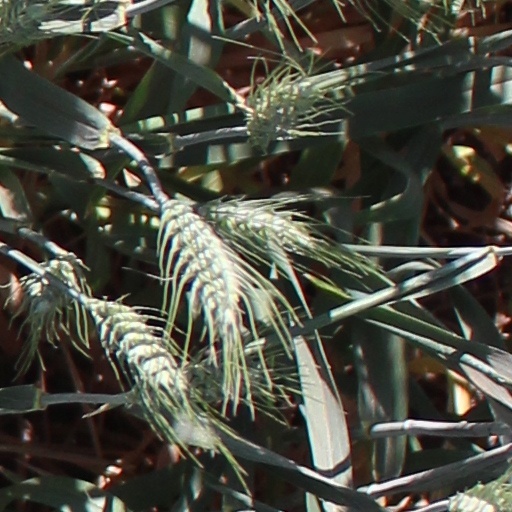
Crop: wheat